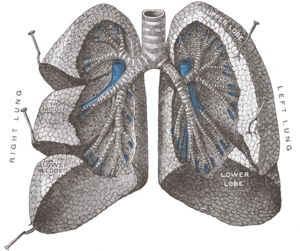
Le poumon est un organe intrathoracique pair de l'appareil respiratoire, permettant l'échange des gaz vitaux, notamment l'oxygène et le dioxyde de carbone. L'oxygène est nécessaire au métabolisme de l'organisme, et le dioxyde de carbone doit être évacué. Le poumon droit pèse environ 650 grammes tandis que le poumon gauche pèse 550 grammes environ.